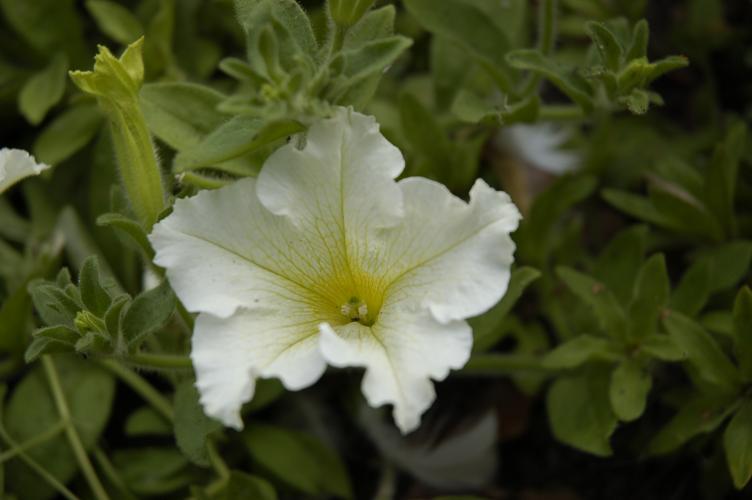
Label: petunia